Cape Virgenes

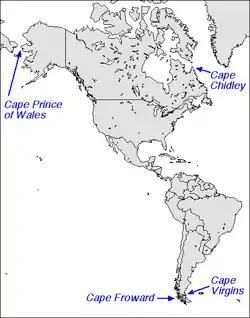
Capes in the Americas

Cape Virgenes is the southeastern promontory of continental Argentina in South America. A little to the south-west, the southernmost point of land is Punta Dúngeness. Ferdinand Magellan reached it on 21 October 1520 during the Spanish expedition to East Asia and discovered a strait, now called the Strait of Magellan in his honor. As 21 October was the feast day of Saint Ursula and the Eleven Thousand Virgins, he named the cape in their honor.